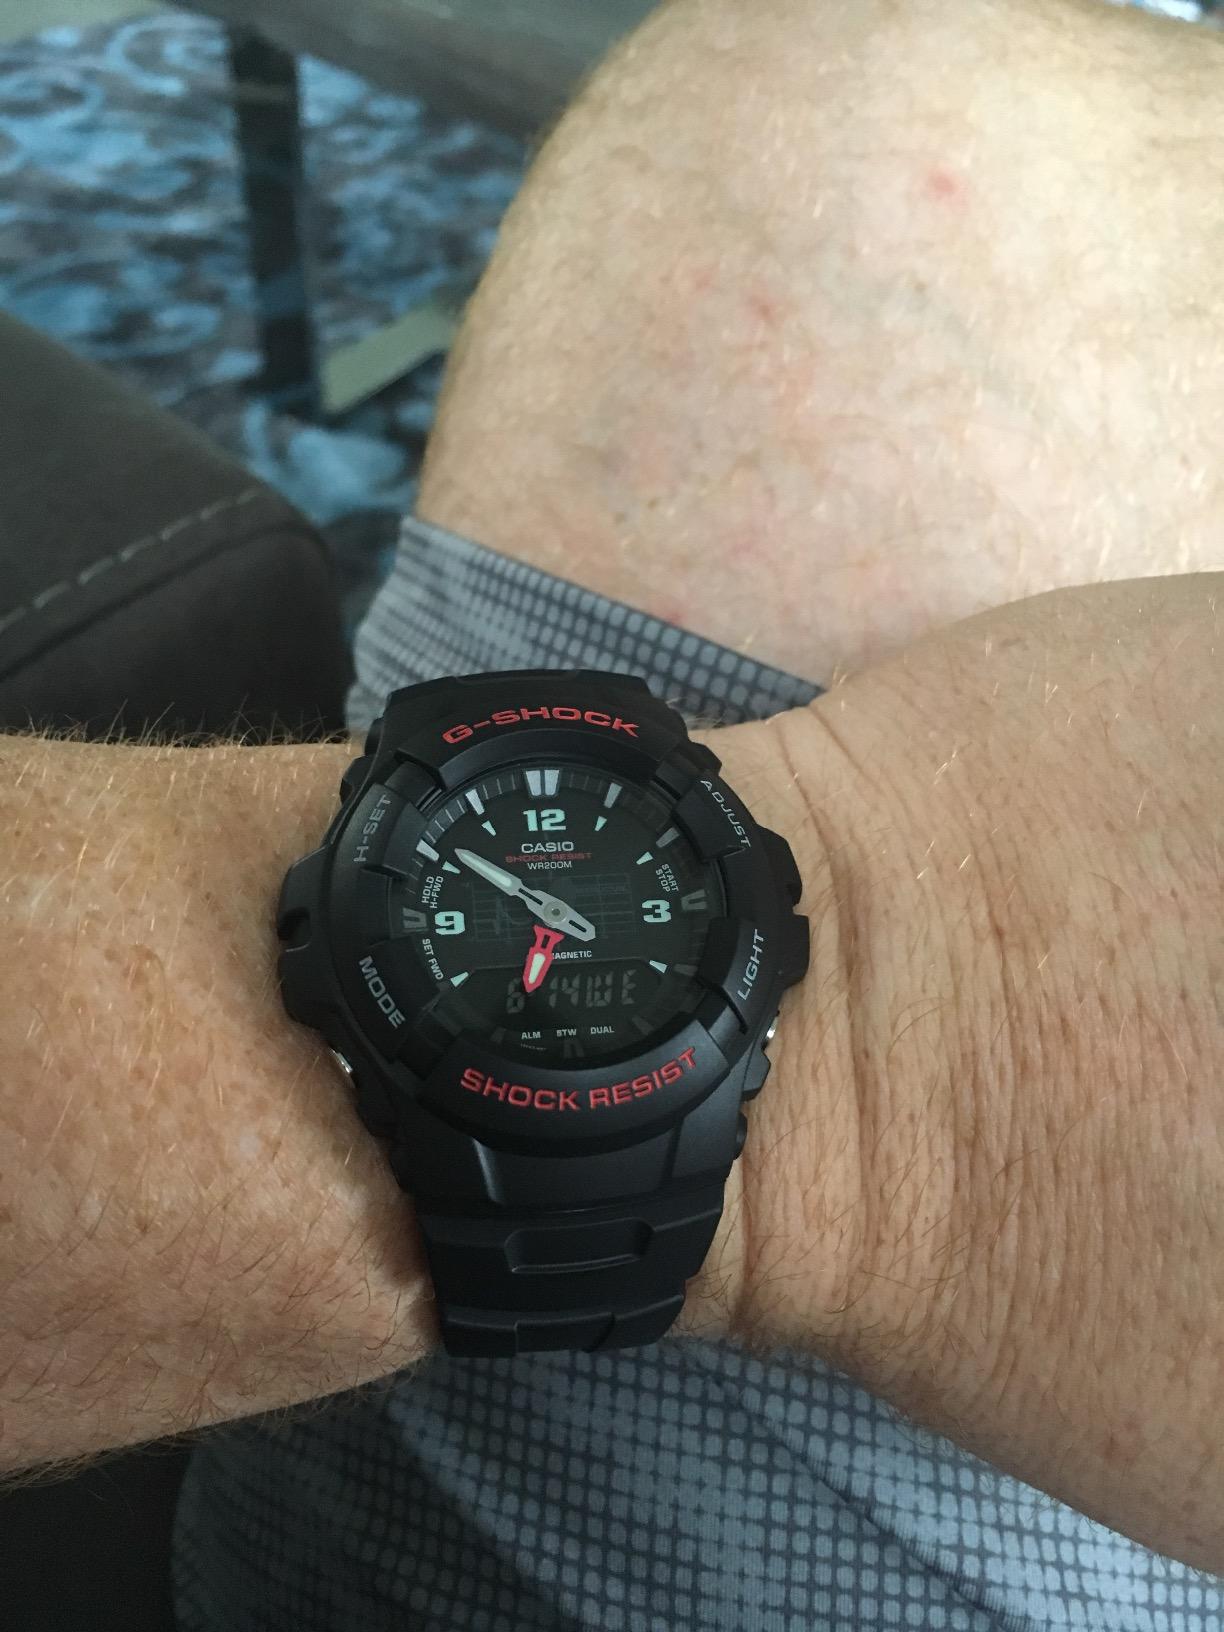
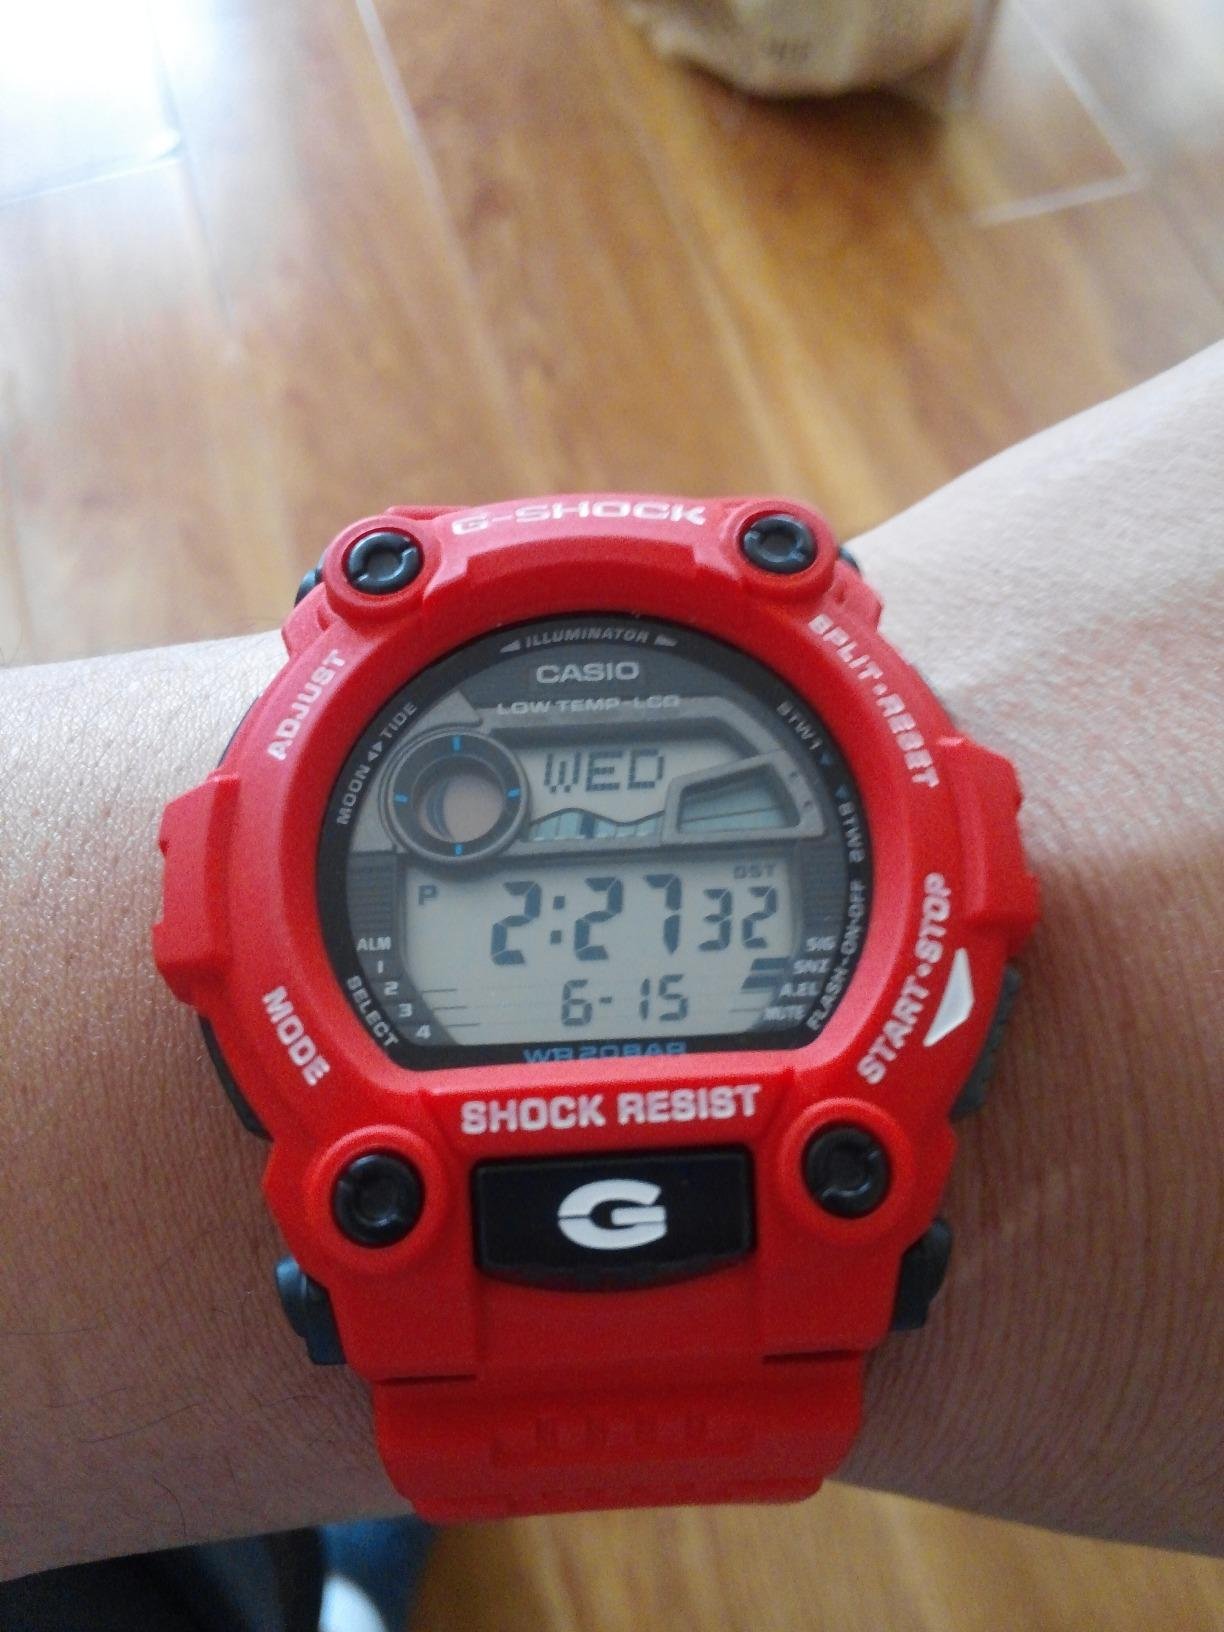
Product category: accessories_watch
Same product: no